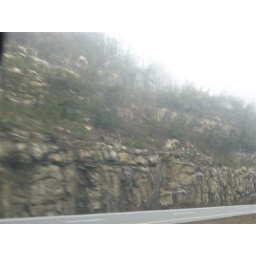
rock wall in georgia